Demographics of Nicaragua

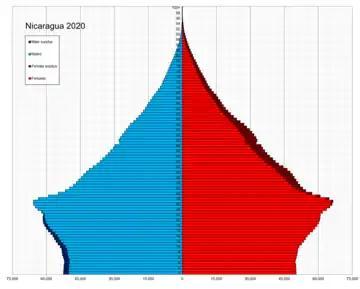
Nicaragua population pyramid in 2020

According to , Nicaragua has a population of ..According to a 2014 research published in the journal "Genetics and Molecular Biology", European ancestry predominates in 69% of Nicaraguans, followed by African ancestry in 20%, and lastly indigenous ancestry in 11%. A Japanese research of "Genomic Components in America's demography" demonstrated that, on average, the ancestry of Nicaraguans is 58–62% European, 28% Native American, and 14% African, with a very small Near Eastern contribution. Non-genetic data from the "CIA World Factbook" establishes that from Nicaragua's 2016 population of 5,966,798, around 69% are mestizo, 17% white, 5% Native American, and 9% black and other races. This fluctuates with changes in migration patterns. The population is 58% urban .